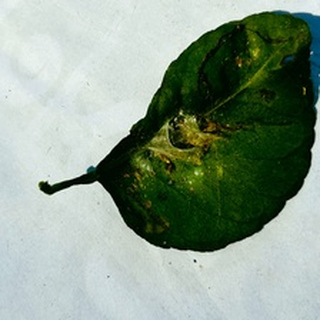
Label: lemon_spider_mites